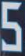
Number: 5